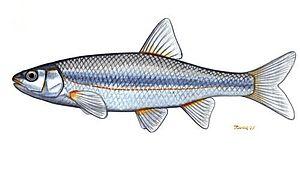
Le Blageon est une espèce de poissons actinoptérygiens du genre Telestes et de la famille des Cyprinidés qui vit dans les eaux douces d'Europe.